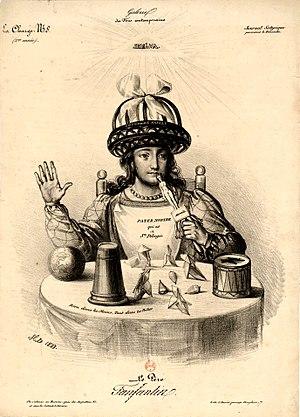
Prosper Enfantin, dit « le Père Enfantin », né le 8 février 1796 à Paris où il est mort le 31 août 1864, est un réformateur social français, l’un des principaux chefs de file du mouvement saint-simonien.